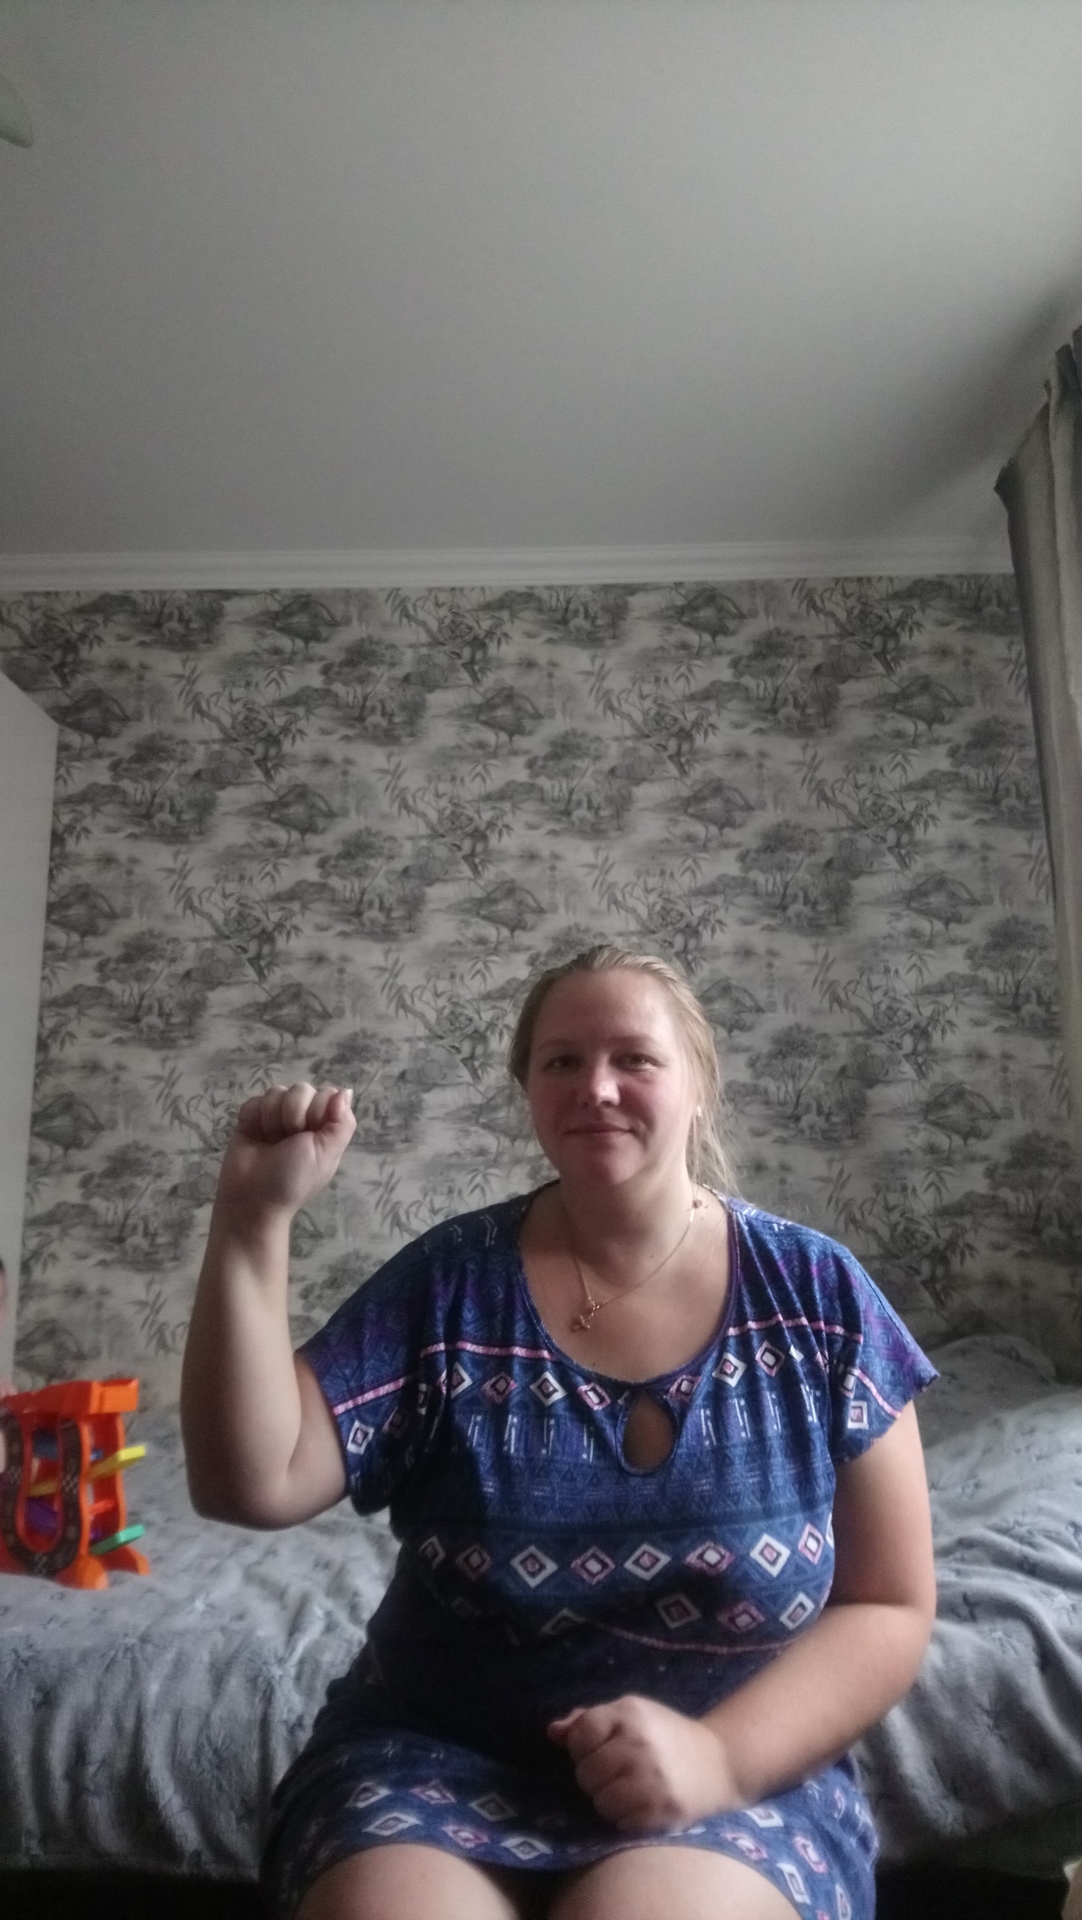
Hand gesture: fist